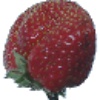
Label: strawberry_wedge